Morrie Wood

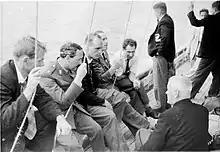
Morrie Wood and other All Blacks 'at leisure'

Wood's 1903 long jump of would have been the New Zealand record, but was eventually assessed as being wind-assisted and so was not ratified. He went on to win the long jump at the 1904 New Zealand athletics championships, his leap of taking the title from Te Rangi Hīroa.